Peter Andre

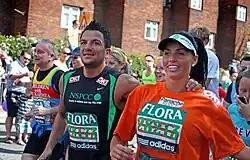
Andre and Katie Price at the London Marathon in 2009

Andre began dating glamour model Katie Price after they met on reality series "I'm a Celebrity...Get Me Out of Here!" in early 2004. They secretly got engaged that May, but it was not announced publicly until months later. They married on 10 September 2005 at Highclere Castle. They have two children together. While married to Price, Andre was stepfather to her son from her earlier relationship with footballer Dwight Yorke. They renewed their vows in September 2008, but it was announced in May 2009 that they had separated. They divorced in September of that year.